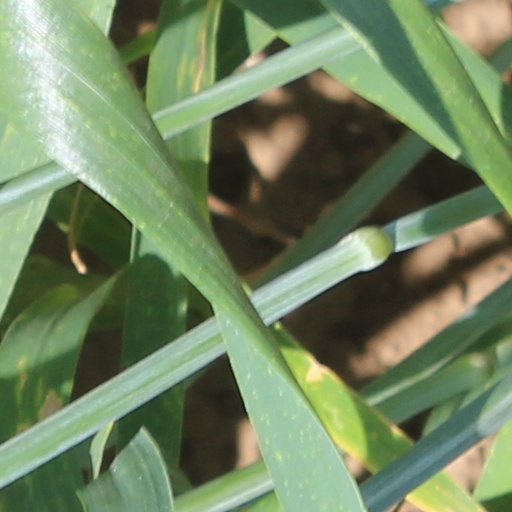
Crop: wheat